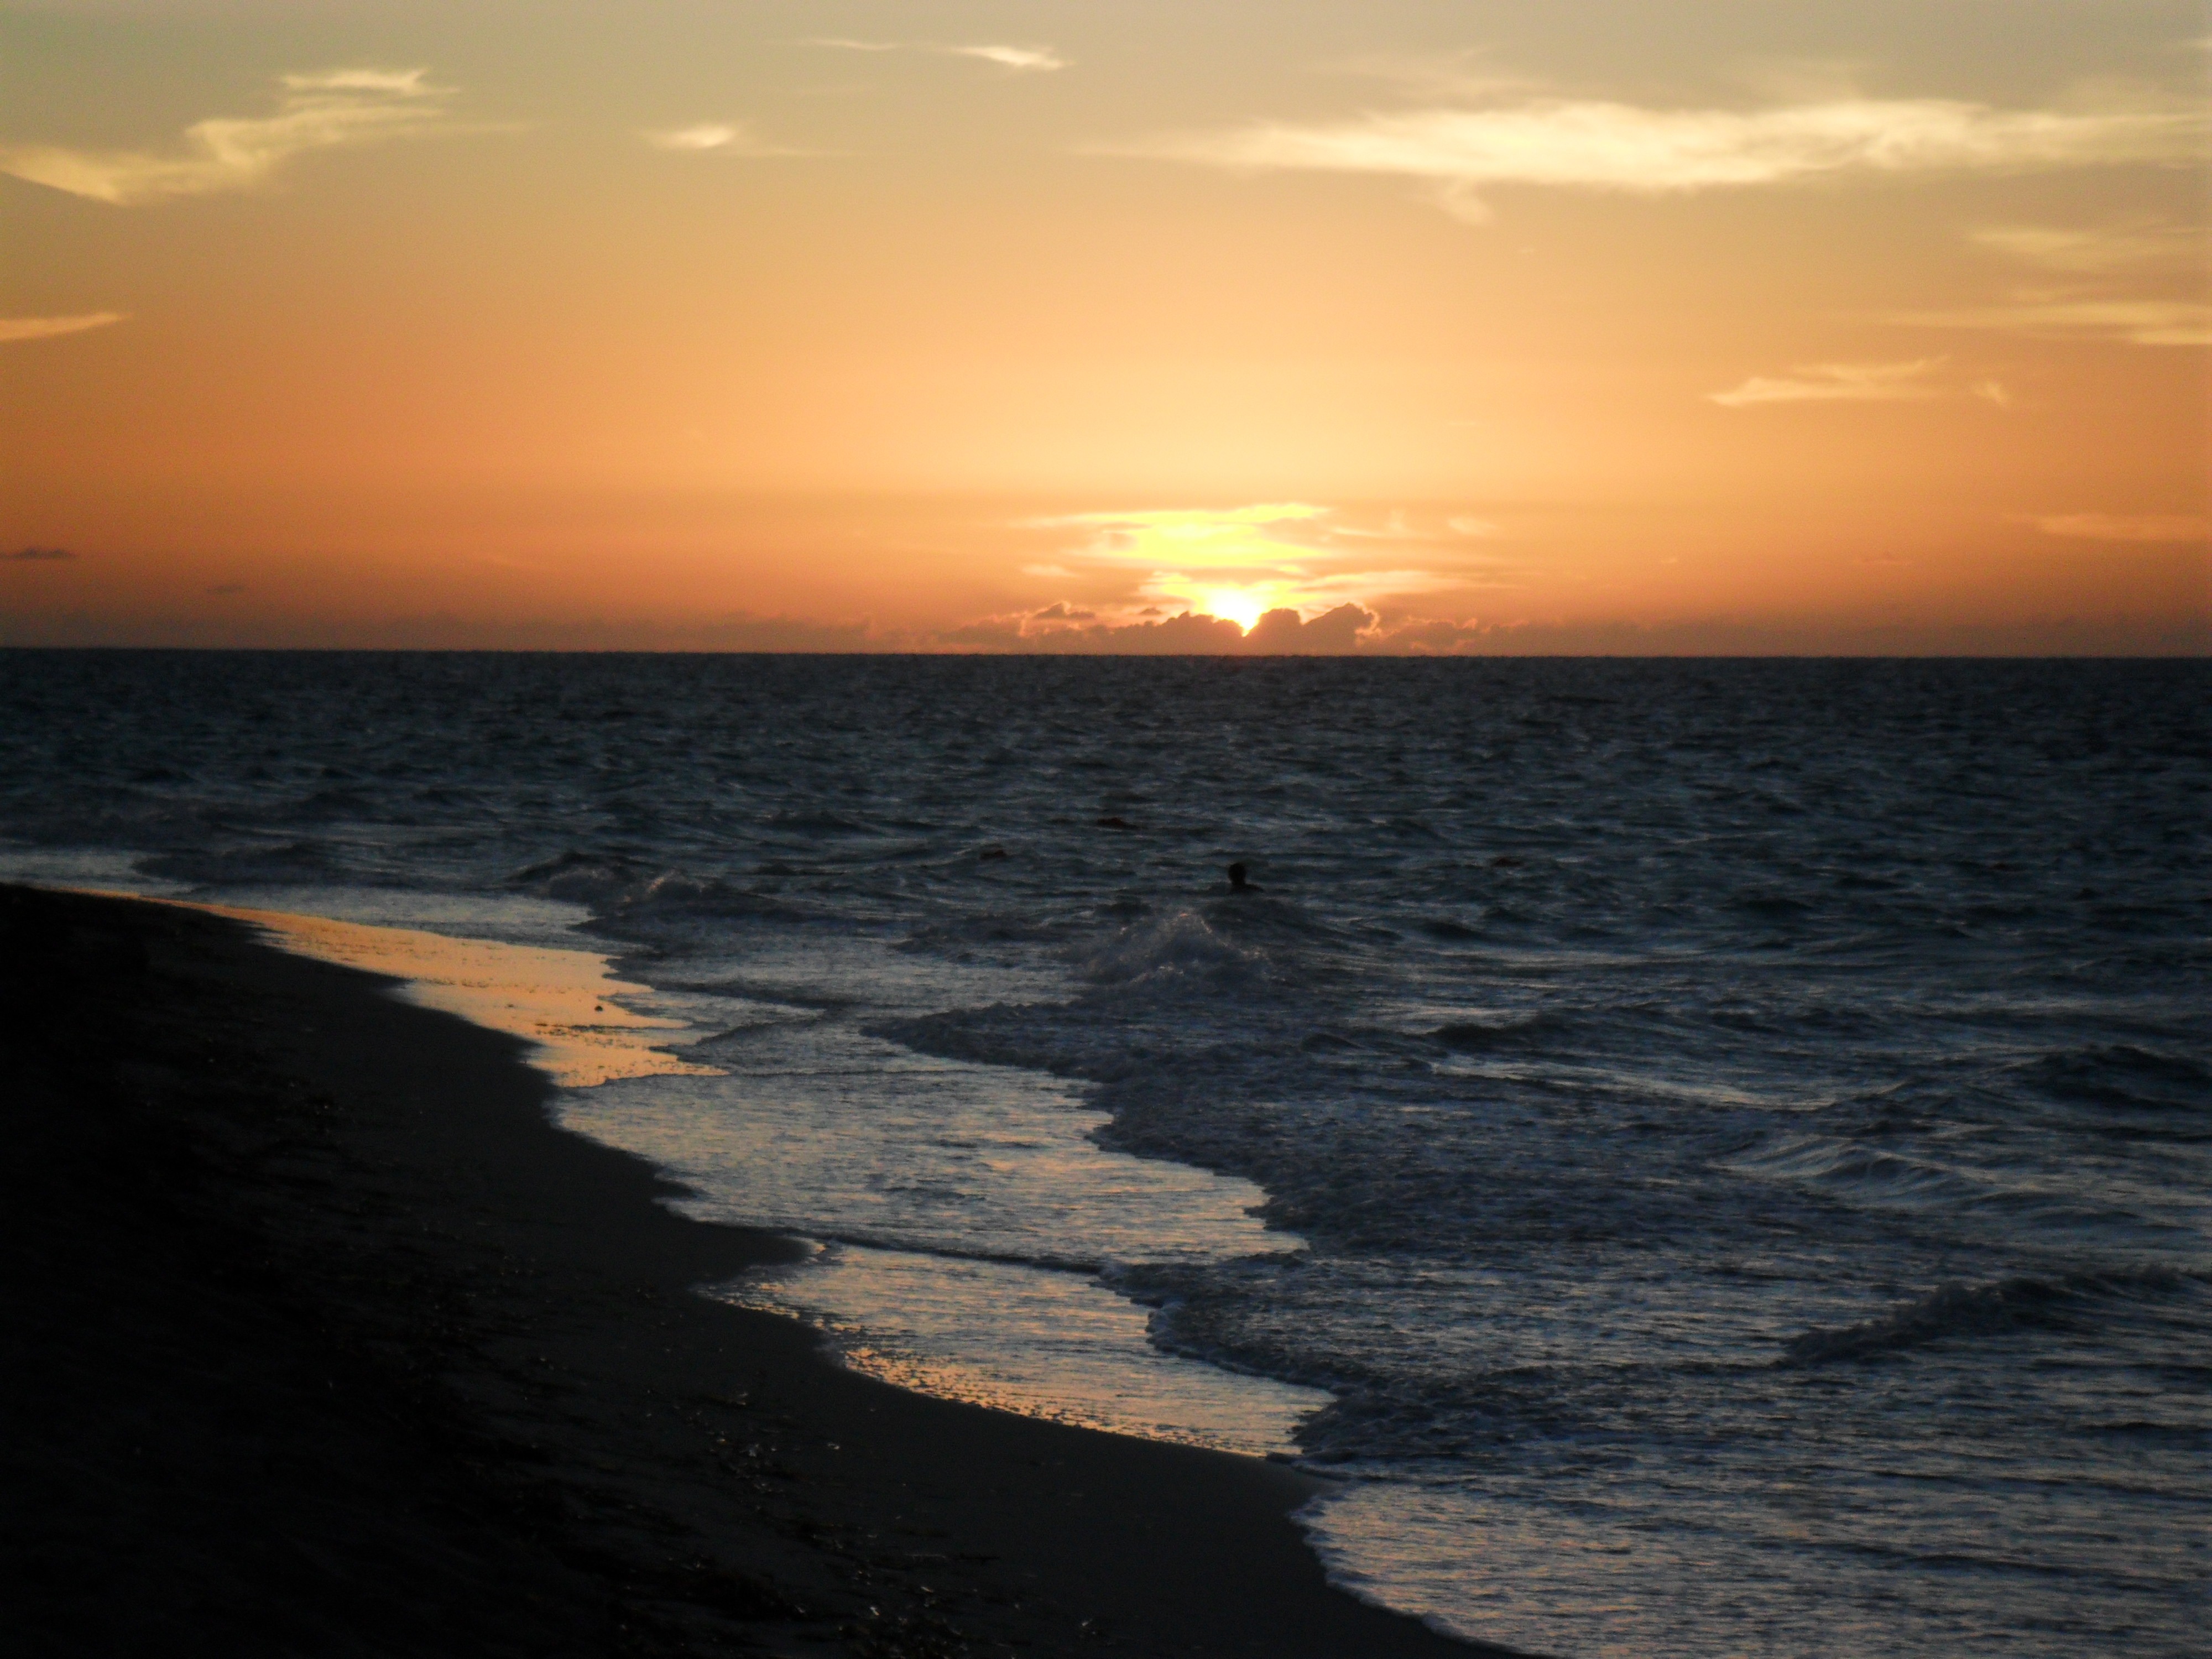
beach, landscape, sea, coast, water, sand, ocean, horizon, cloud, sky, sun, sunrise, sunset, sunlight, morning, shore, wave, dawn, vacation, coastline, dusk, evening, twilight, scenic, tropical, scenery, holiday, bay, island, tourism, body of water, cuba, waves, afterglow, wind wave